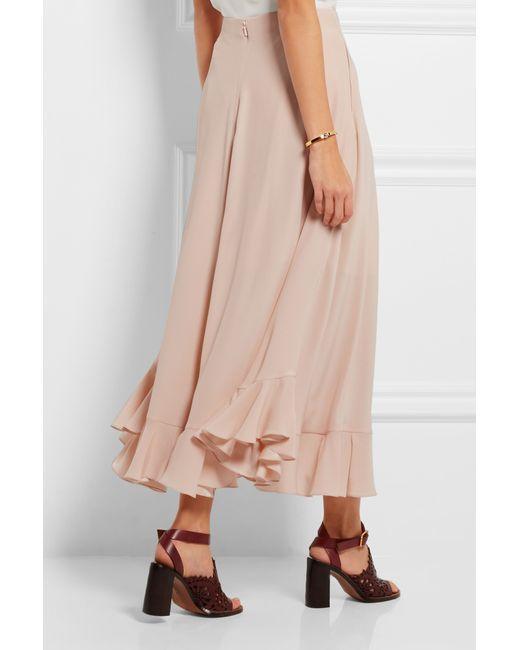
Rosafarbener und plissierter langer Damenrock